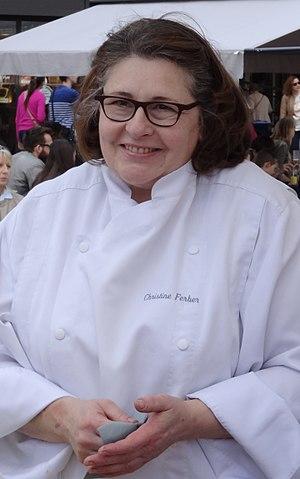
Christine Ferber, à Mulhouse à la fête de la gastronomie, en septembre 2017. Alemannisch